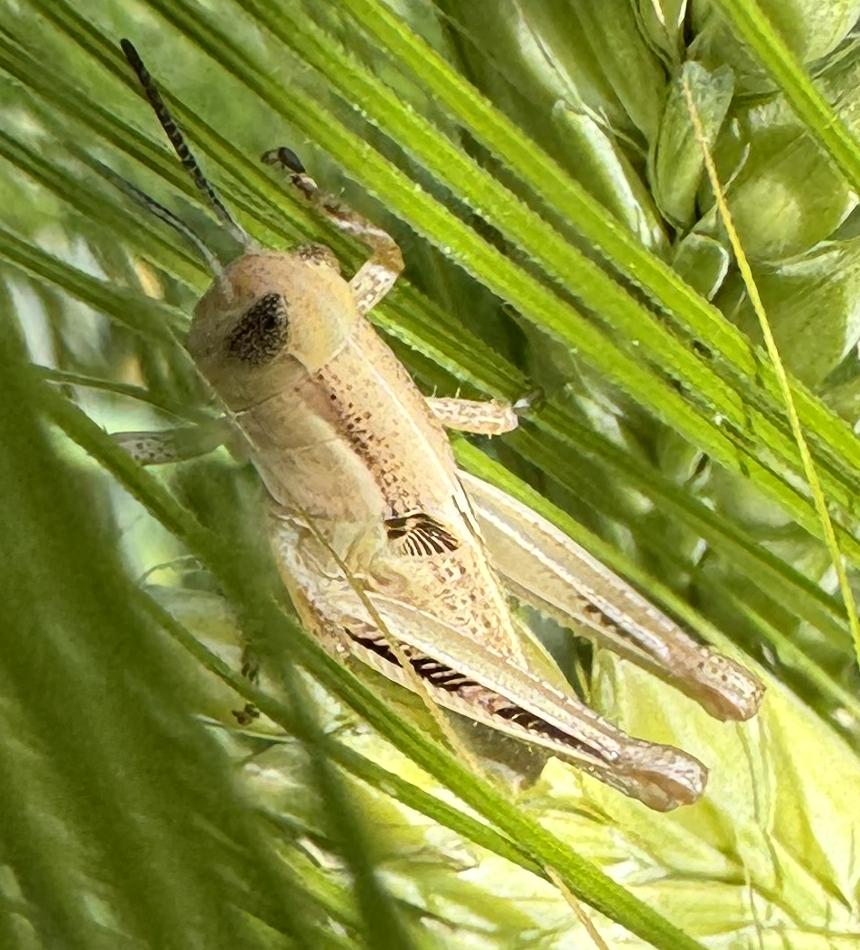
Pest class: occasional_pest